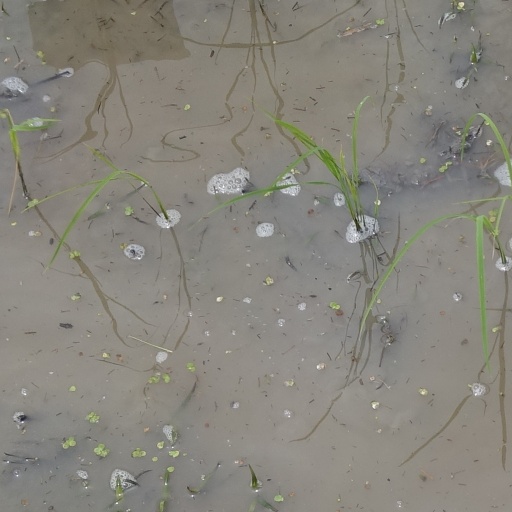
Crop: rice